Regnecentralen

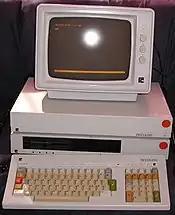
A Regnecentralen RC-759 Piccoline, with floppy disk drive, photographed by Thomas Hillebrandt

RC also began selling the Data General Nova under license in 1970 as the RC 7000, later introducing their own updated version as the RC 3600 the next year. This series filled a niche similar to the RC 4000, but for much smaller installations. The RC 3600 became a fixture of many Danish schools and universities.